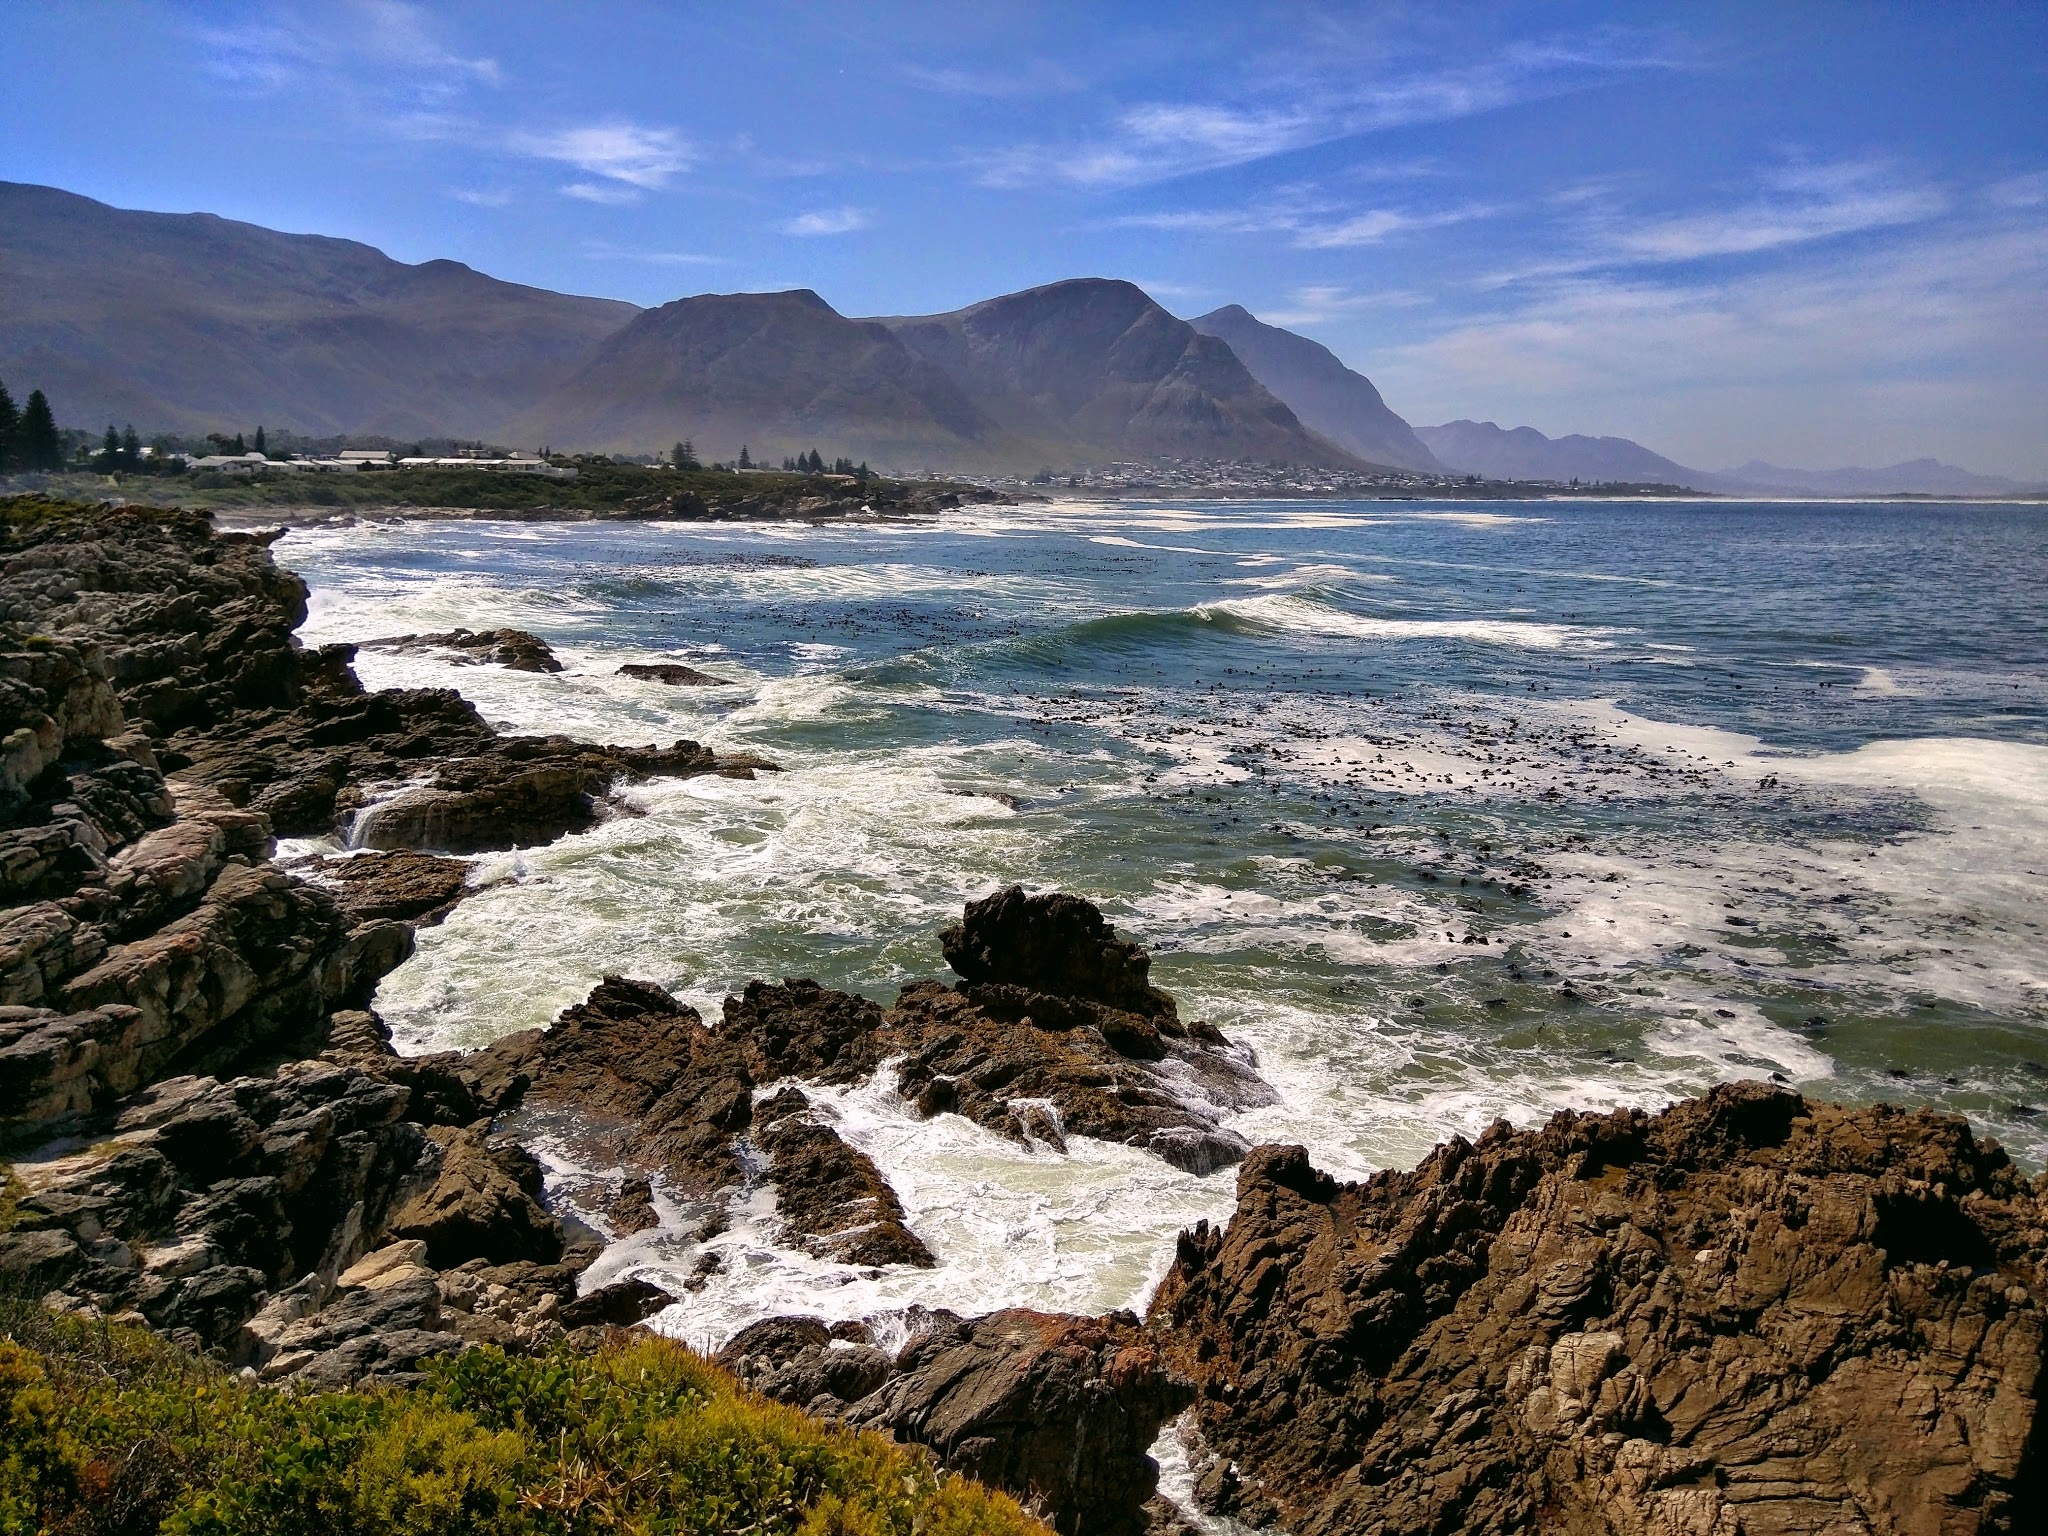
beach, landscape, sea, coast, water, nature, rock, ocean, horizon, mountain, cloud, shore, wave, cliff, cove, bay, terrain, material, body of water, geology, cape, landform, geographical feature, wind wave